2023 Copa América of Beach Soccer

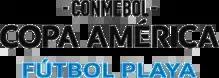

The 2023 Copa América of Beach Soccer (known natively in Spanish as the "Copa América de Futbol Playa") was the fourth edition of the Copa América of Beach Soccer, the international beach soccer competition organised by CONMEBOL for the men's national teams of South America. It was held in Rosario, Argentina between 11 and 19 March 2023.